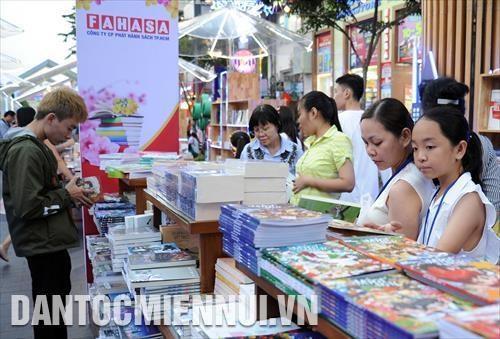
có một nam thanh niên đang cầm trên tay một quyển sách